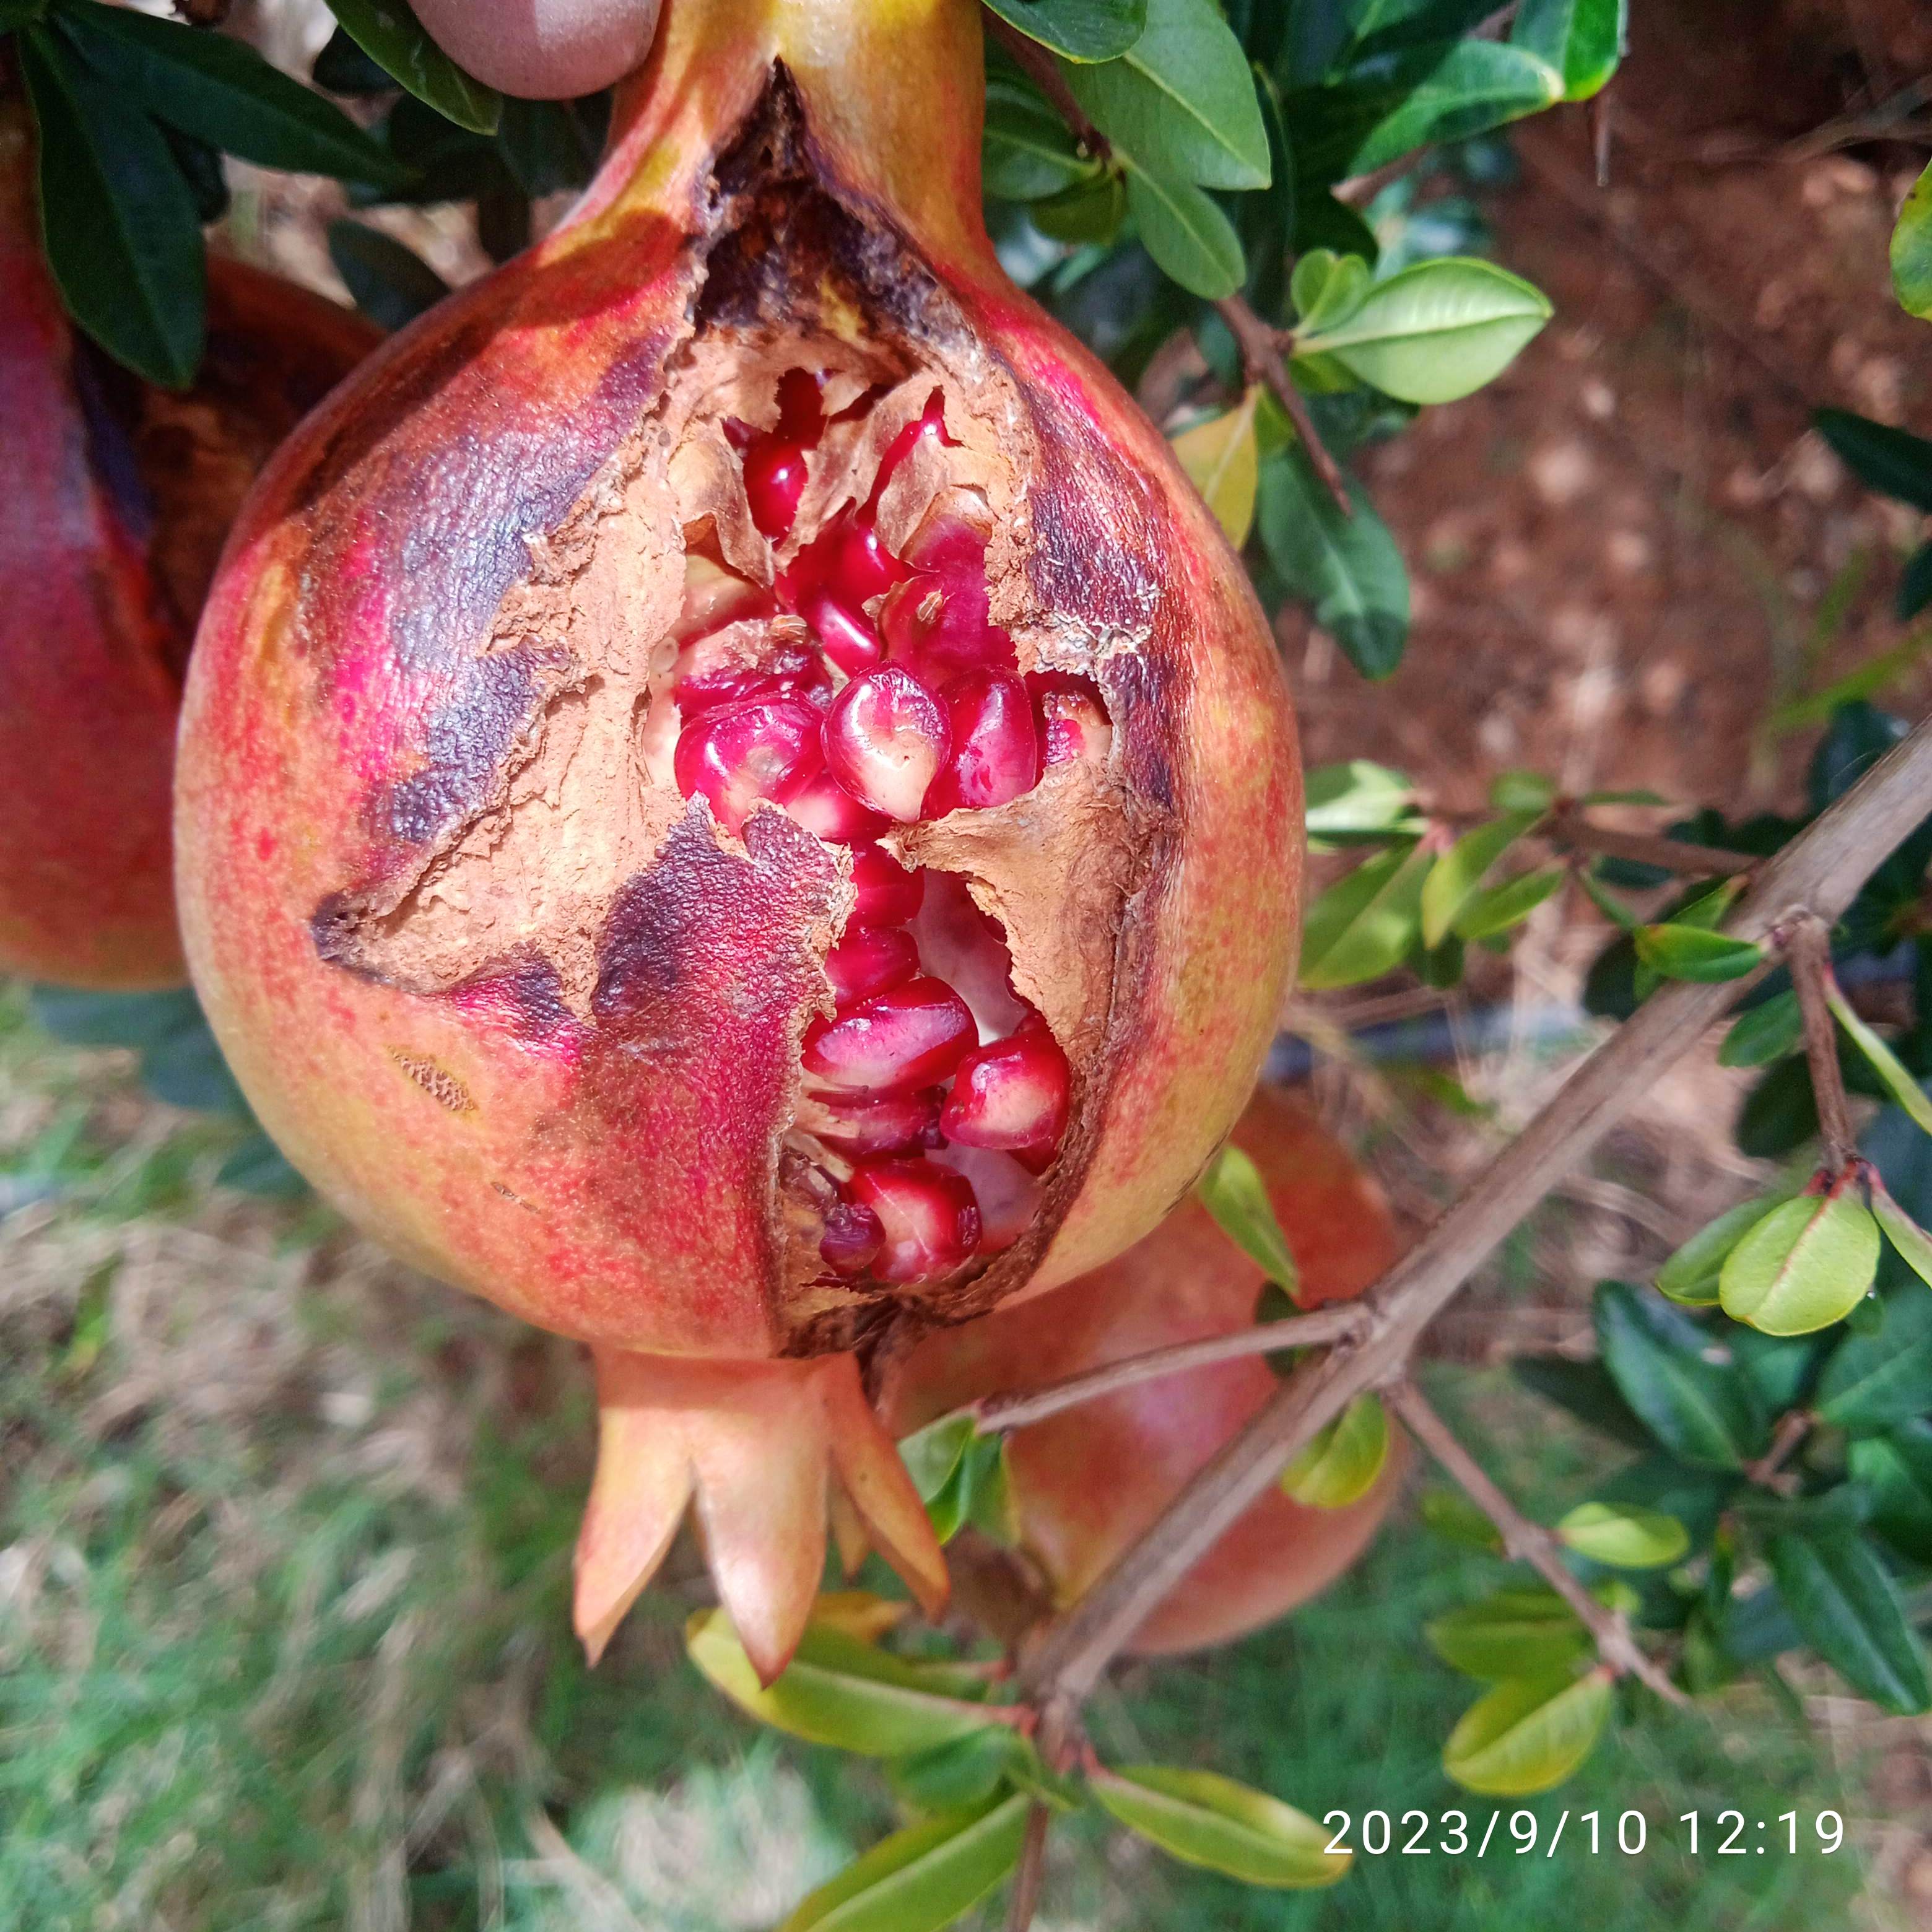
Label: Bacterial_Blight